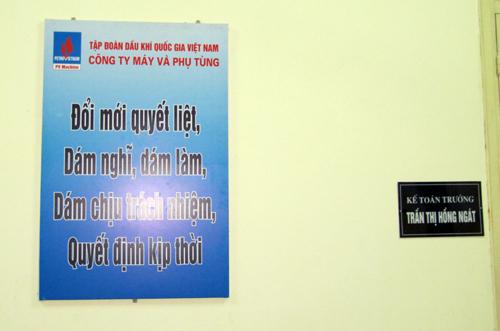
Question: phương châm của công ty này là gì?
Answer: phương châm của công ty này là đổi mới quyết liệt, dám nghĩ, dám làm, dám chịu trách nhiệm, quyết định kịp thời